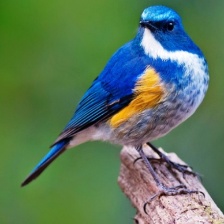
Species: HIMALAYAN BLUETAIL
Scientific name: TARSIGER RUFILATUS